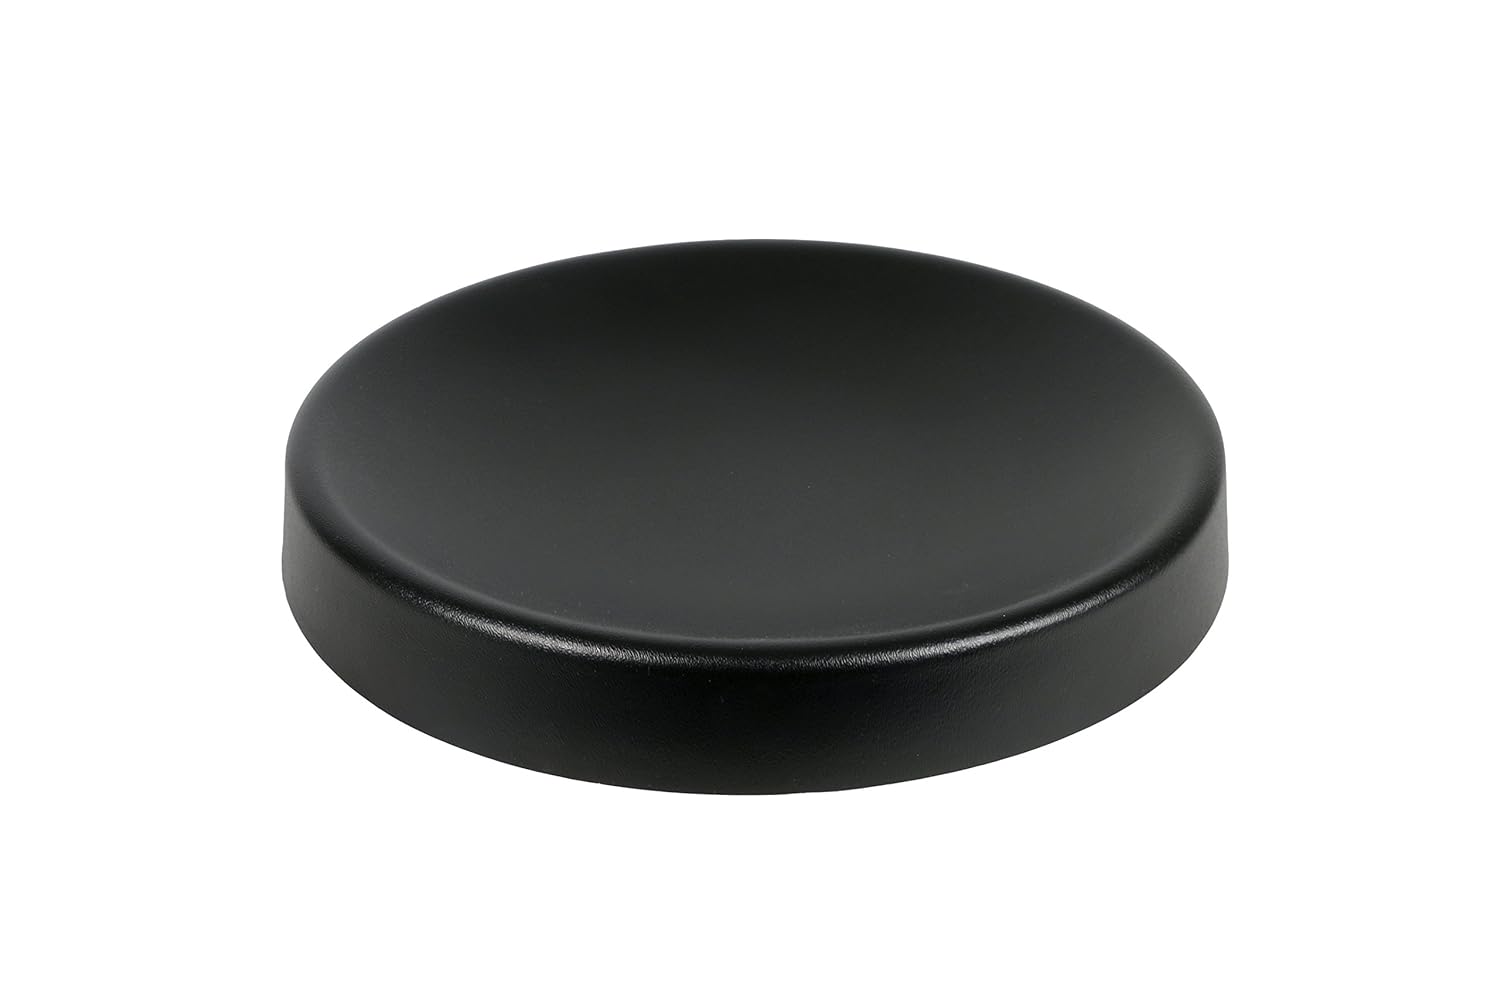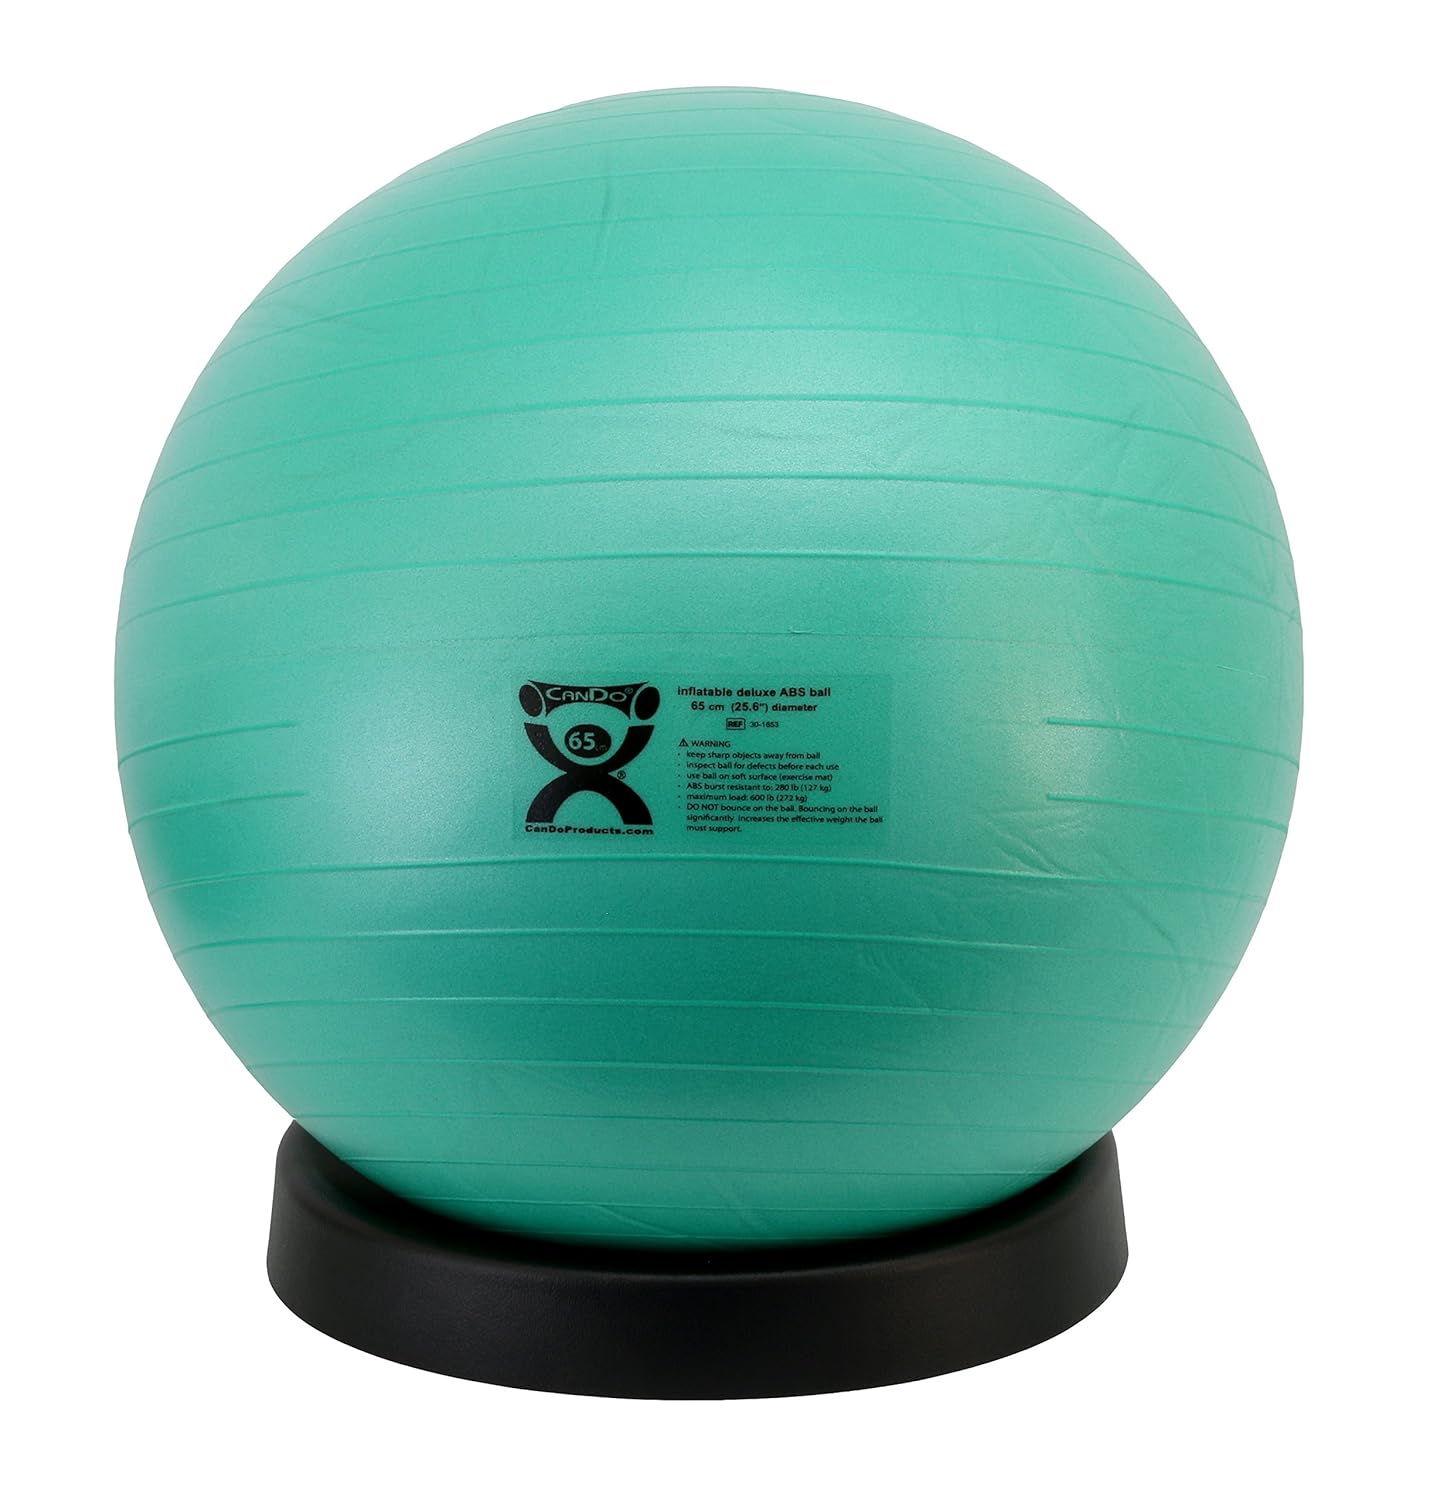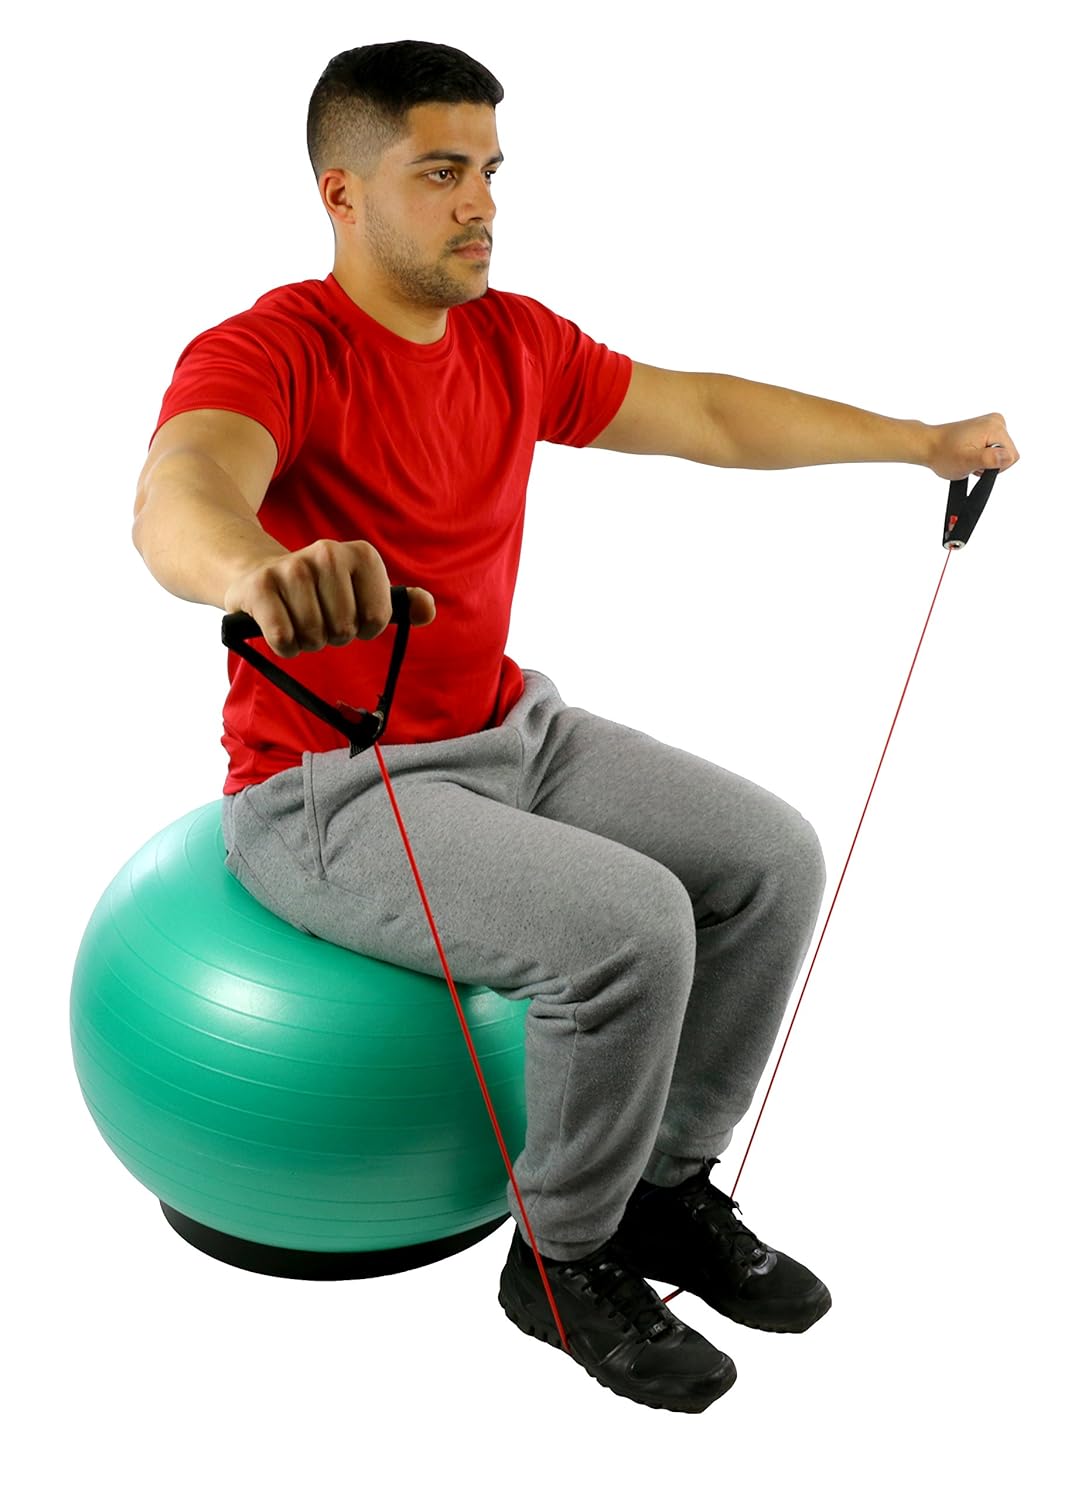
CanDo 30-1840 Inflatable Exercise Ball, Accessory, Stabilizer Base, Small for 45 and 55 cm
Category: Industrial & Scientific
Product Description The CanDo small ball stabilizer bases provide extra protection and stability for the ball during use. The base also helps prevent the inflatable ball from rolling away when in storage. The small plastic base fits 45 and 55 cm balls (sold separately). Manufacturer Contact Information 18004312830
Features: 6 H x 20 L x 20 W | Latex Free | Made in USA